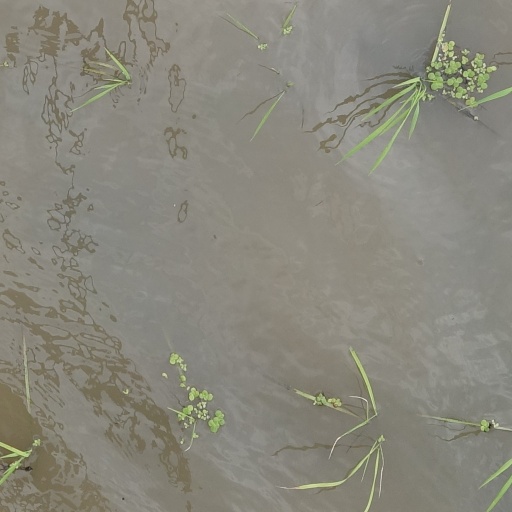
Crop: rice